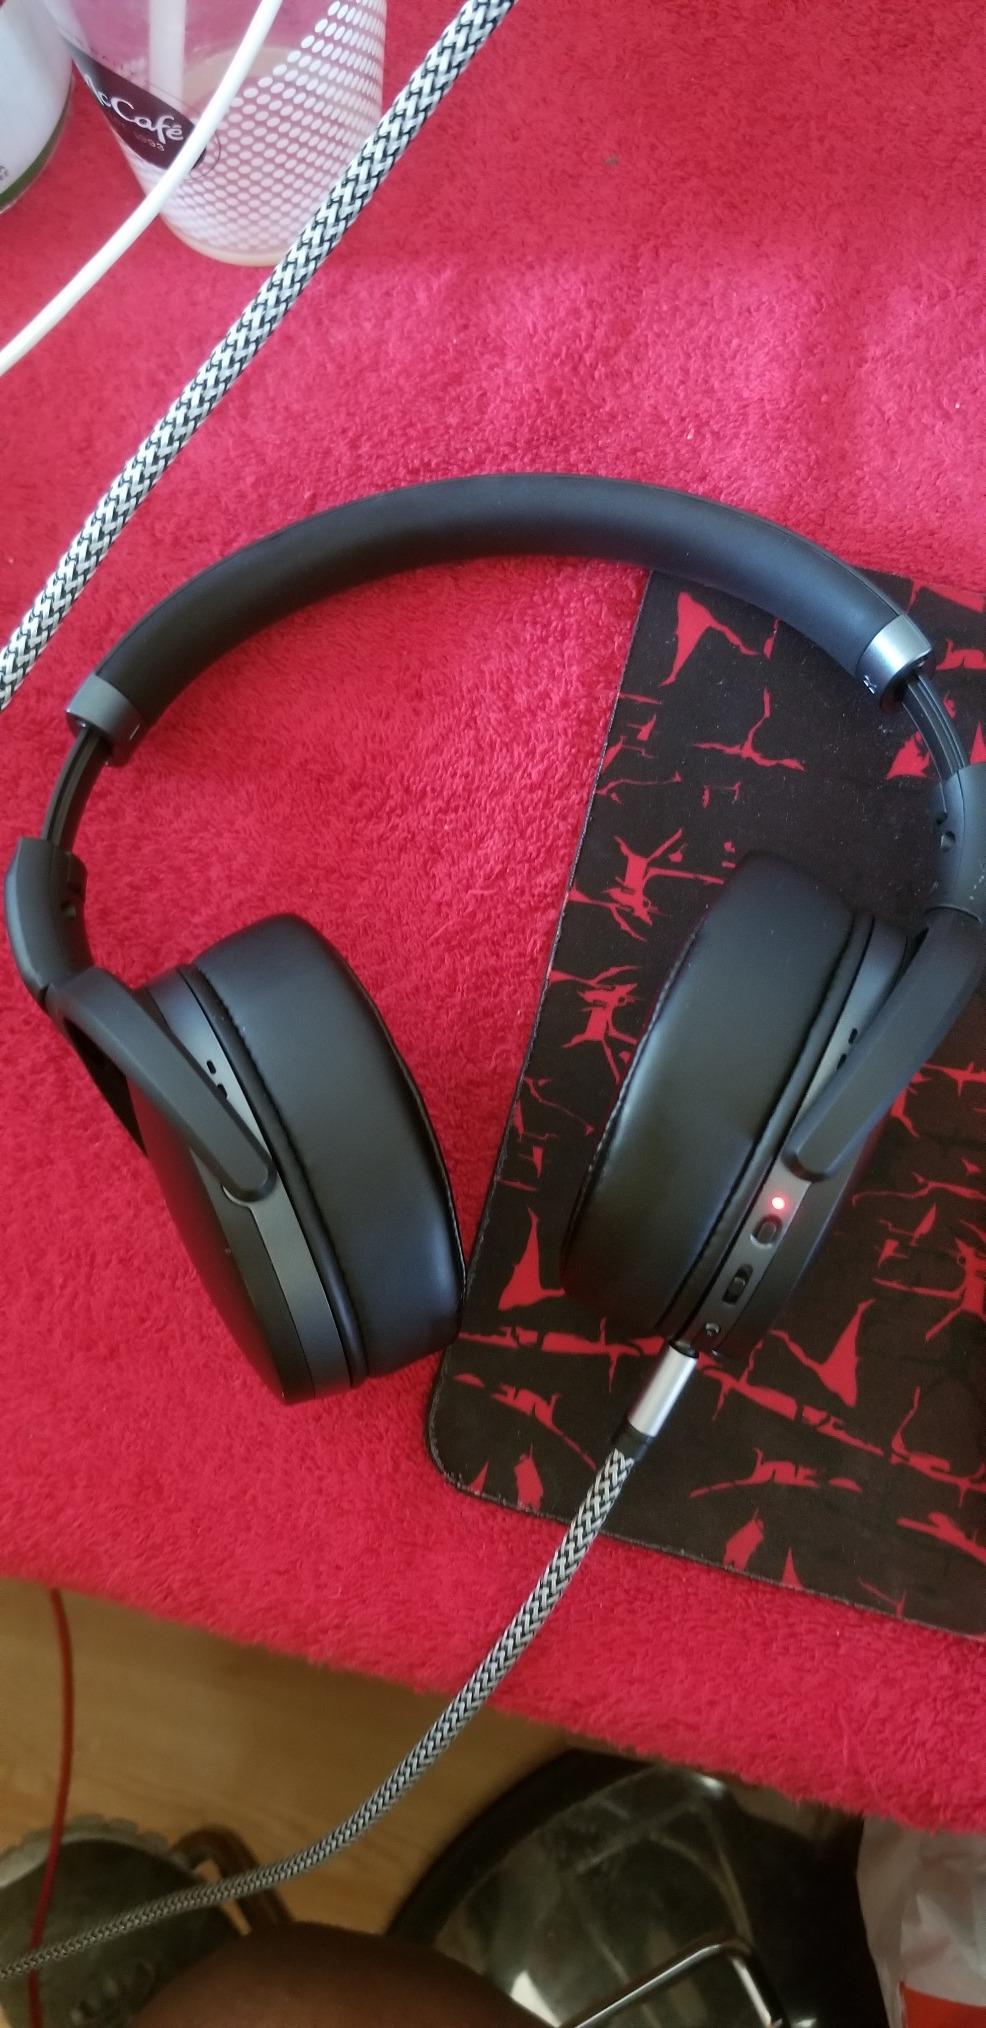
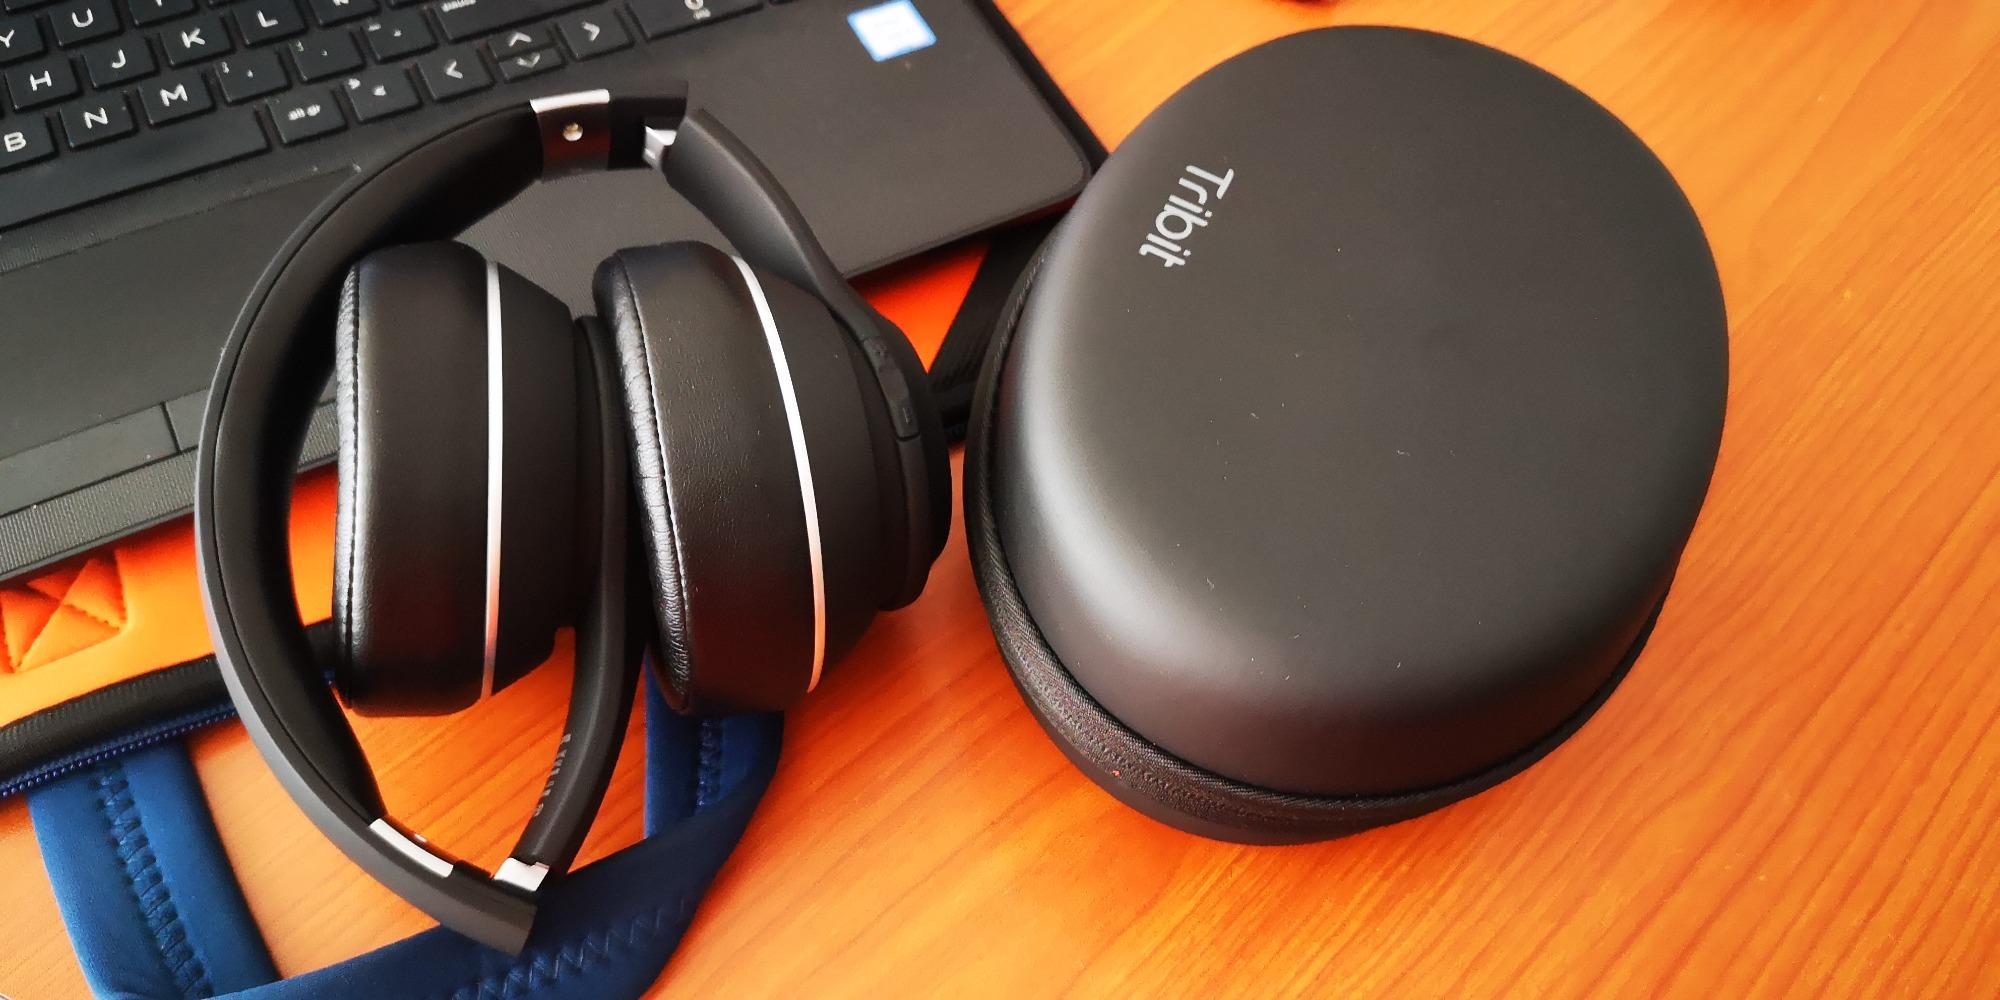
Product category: headphones
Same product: no